Bubonic plague

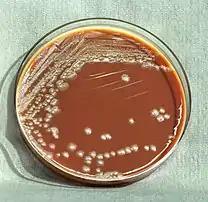
Gram-negative "Yersinia pestis" bacteria. The culture was grown over a 72-hour time period.

Laboratory testing is required in order to diagnose and confirm plague. Ideally, confirmation is through the identification of "Y. pestis" culture from a patient sample. Confirmation of infection can be done by examining serum taken during the early and late stages of infection. To quickly screen for the "Y. pestis" antigen in patients, rapid dipstick tests have been developed for field use.